History of cannabis in Italy

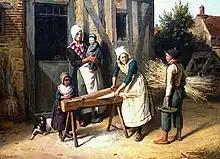
Painting by Pierre Duval Le Camus depicting 19th century peasants in front of a cottage, intent on manually breaking macerated and dried hemp.

Hemp plants were used in their entirety, namely the roots were used as firewood, the woody stalk fragments were dipped in sulfur to produce matches, the seeds were used as food for livestock, and the fiber was used to make fishing nets, ropes to be used in various agricultural activities, and textiles such as packaging for fine linens, flour sacks, family clothing, and trousseaus for daughters' weddings. As they are particularly resistant, hemp fibers were also mixed with the more delicate wool to produce "mezzalana" (i.e. half-wool) fabrics, which were especially suitable for wear-prone textile products. Similarly, mixtures of hemp fibers with either linen or wool, known as "pignolato" (i.e. pine nuts patterned), were widely used in the area around Ferrara for the production of clothes, as reported by the local writer Riccobaldo in his "Sermo de ritibus antiquorum".